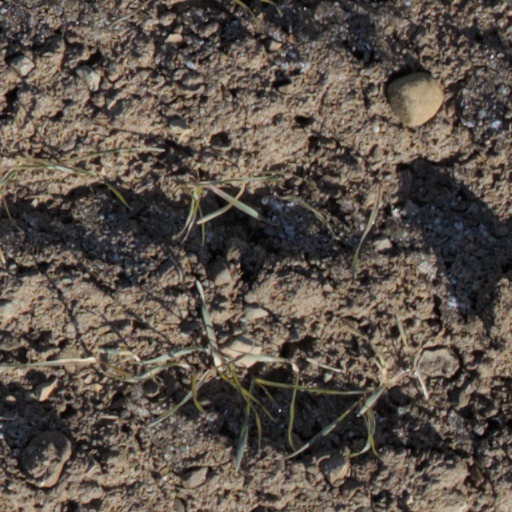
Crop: wheat